USCGC James Rankin

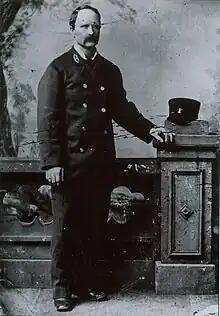
Lighthouse Keeper James Rankin

Accommodations were designed for mixed gender crews from the start. Crew size and composition has varied over the years. When she was commissioned, her complement was 18 sailors, commanded by a chief warrant officer.